The Spirit of the Age

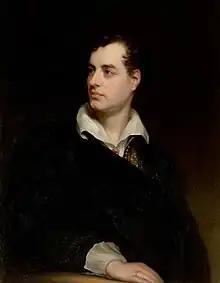
"Portrait of Lord Byron" by Thomas Phillipps

In Hazlitt's view, the essence of Scott's mind lay in its "brooding over antiquity." The past provided nearly all his subject matter; he showed little interest in depicting modern life. This was true of his poetry as much as his prose. But, in Hazlitt's view, as a poet, his success was limited, even as a chronicler of the past. His poetry, concedes Hazlitt, has "great merit", abounding "in vivid descriptions, in spirited action, in smooth and glowing versification." Yet it is wanting in ""character" ". Though composed of "quaint, uncouth, rugged materials", it is varnished over with a "smooth, glossy texture ... It is light, agreeable, effeminate, diffuse." Hazlitt declares, "We would rather have written one song of Burns, or a single passage in Lord Byron's "Heaven and Earth", or one of Wordsworth's 'fancies and good-nights,' than all of [Scott's] epics."